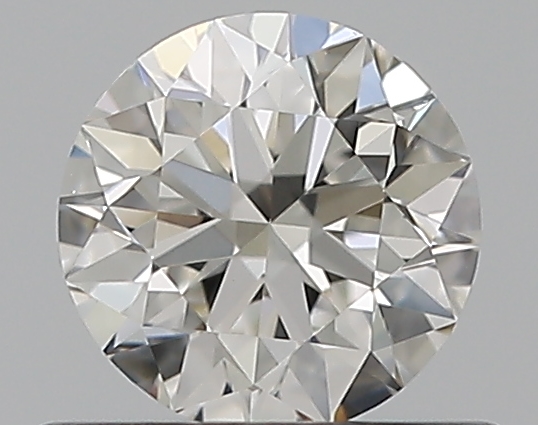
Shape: round
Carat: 0.5
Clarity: VVS2
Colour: G
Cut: EX
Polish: EX
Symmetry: VG
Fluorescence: N
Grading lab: GIA
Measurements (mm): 5 x 5.06 x 3.16